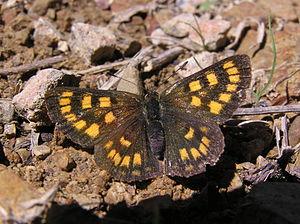
Lycaena est un genre de lépidoptères de la famille des Lycaenidae et de la sous-famille des Lycaeninae.
Lycaena feredayi est une espèce d'insectes lépidoptères de la famille des Lycaenidae et de la sous-famille des Lycaeninae.